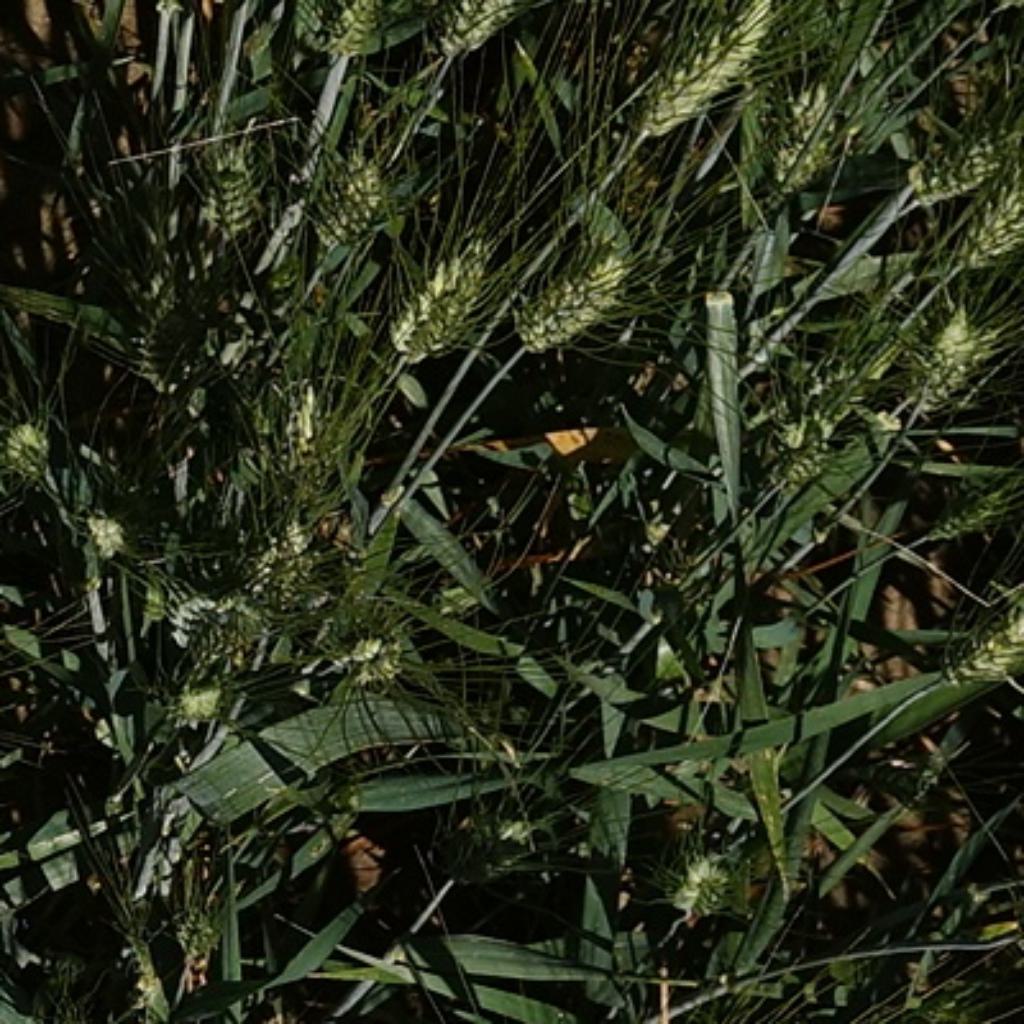
Country: France
Location: Gréoux
Wheat development stage: Filling